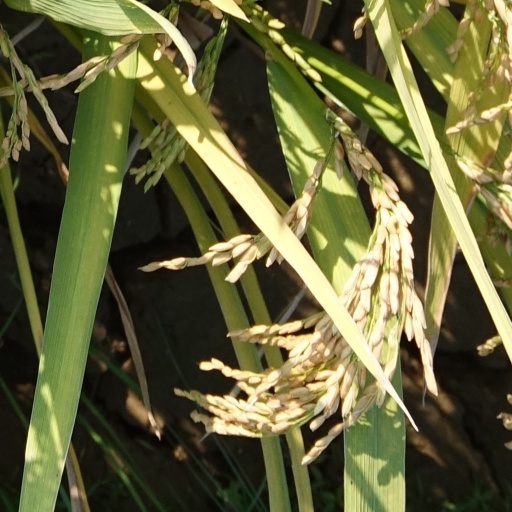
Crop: rice